Ouvrage Rochonvillers

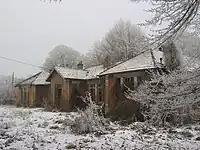
Camp d'Angevillers

The 1940 manning of the "ouvrage" under the command of Commandant Guillemain comprised 756 men and 26 officers of the 169th Fortress Infantry Regiment and the 151st Position Artillery Regiment. The units were under the umbrella of the 42nd Fortress Corps of the Third Army, Army Group 2.